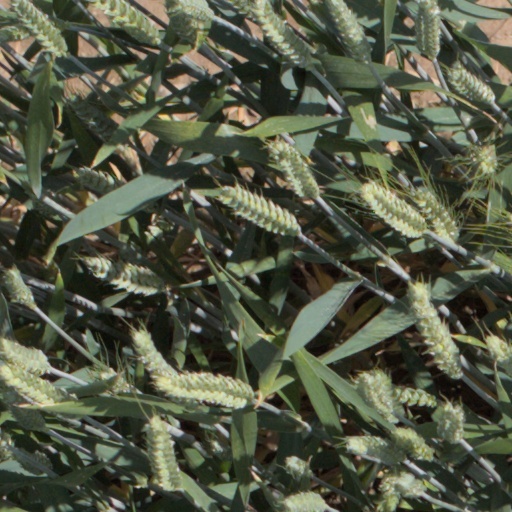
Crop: wheat